Islamic clothing

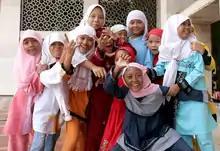
Muslim girls at Istiqlal Mosque in Jakarta, Indonesia

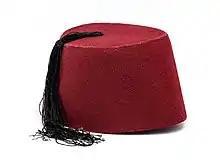
Fez a symbol of Muslim Ottoman Identity

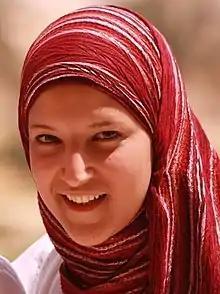
Reem, an Egyptian young lady wearing the Egyptian style of the Hijab, in 2010.

In 2017, a legal ban on covering one's face in public (primarily targeting Islamic clothing such as burqa and niqab) was adopted by the Austrian parliament. Additionally, on 16 May 2019, the Austrian parliament placed a ban on "ideologically or religiously influenced clothing which is associated with the covering of the head" in primary schools. This ban directly bans traditional headscarves worn by Muslim women worldwide.